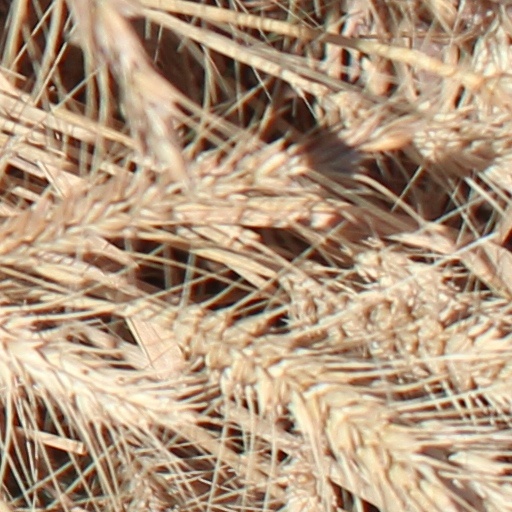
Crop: wheat